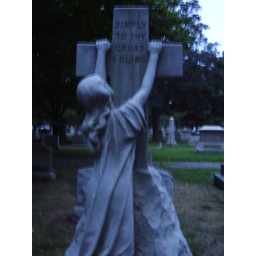
&amp;quot;Simply to Thy cross I cling.&amp;quot; Cemetery monument in Revere, MA. August 2005.